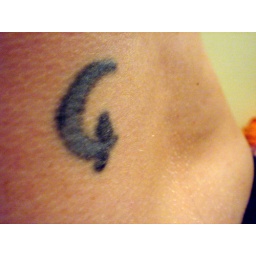
tattoo on my lower left back. I got this in mexico in 1996. It is a cat sitting on a moon.